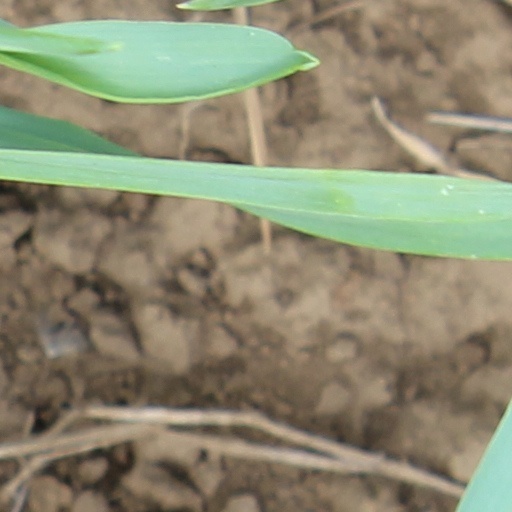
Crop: wheat